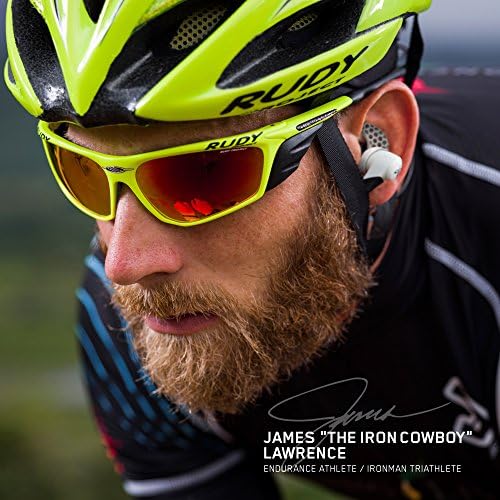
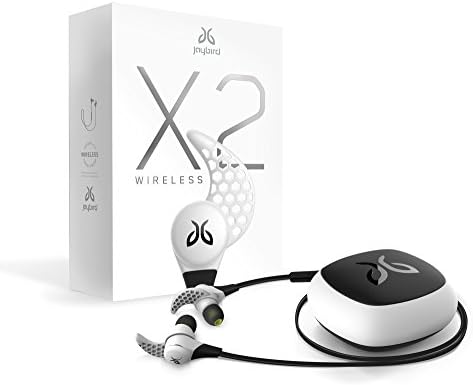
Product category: headphones
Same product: yes